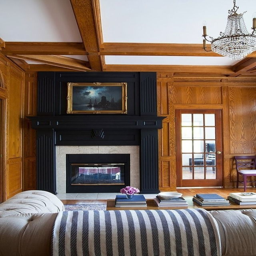
some people update their wardrobe for fall .